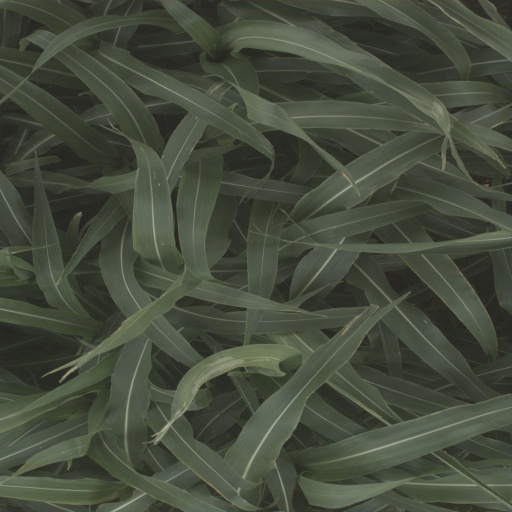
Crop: sorghum